Via donau

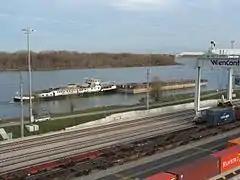
cargo vessel on the Danube

Along with DoRIS (Danube River Information Services), Via Donau has participated in the development of a decisive tool for inland waterway transport on the Austrian Danube. In 2006, DoRIS commenced operations and had set the standard for navigation information systems all along the Danube. In addition, Via Donau supports the implementation of River Information Services in the entire Danube region.